Giant cuttlefish

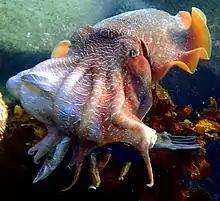
Eating an eastern blue groper while making a coincident disruptive pattern

Giant cuttlefish are a neritic demersal species. They are carnivorous, opportunistic, and voracious predators that feed predominantly on crustaceans and fish. Using neurally controlled cells known as chromatophore organs (red to yellow), iridophores (iridescent: spans the entire visible spectrum from blue to near-IR) and leucophores (white), the cuttlefish can put on spectacular displays, changing colour and patterns in a fraction of a second. Located in three layers under the skin, leucophores make up the bottom layer, with chromatophores the outermost. By selective blocking, the three layers work together to produce polarised patterns. Unlike those in most animals, cuttlefish iridophores are physiologically active; they can change their reflectivity, and the degree of polarisation can also be controlled. Cuttlefish are colourblind; however, the photoreceptors of cuttlefish eyes are arranged in a way that gives them the ability to see the linear polarisation of light. While the mantis shrimp is the only known creature to have true polarisation vision, cephalopods may also. Because the optic lobes of cuttlefish are larger than any other region of the brain and their skin produces polarised reflective patterns, they may communicate through this visual system. By raising elaborate papillae on their skin, "S. apama" squid can change the shape and the texture of their skin to imitate rock, sand, or seaweed.